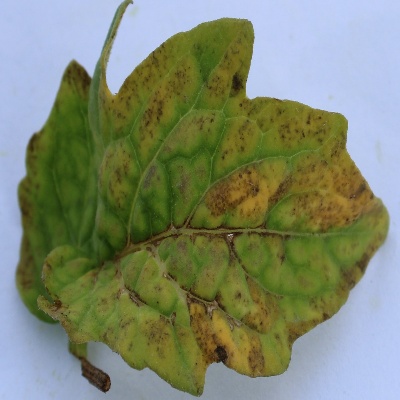
Crop: Tomato
Condition: septoria leaf spot